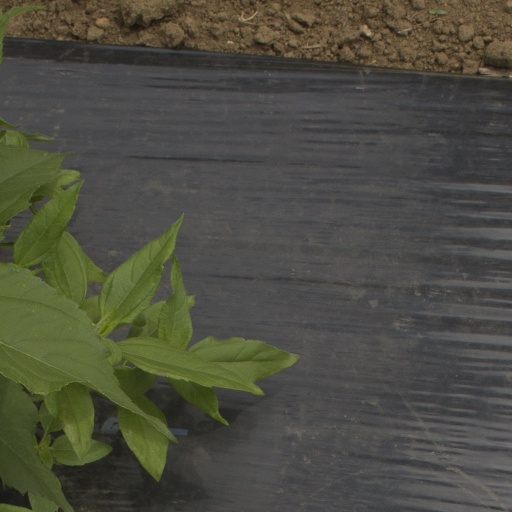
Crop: Jerusalem artichoke